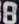
Number: 8